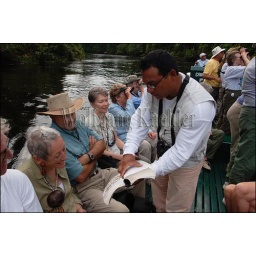
Peru, amazon river basin, near iquitos, maranon river, tourists on boat excursion, birdwatching, guide with identification book